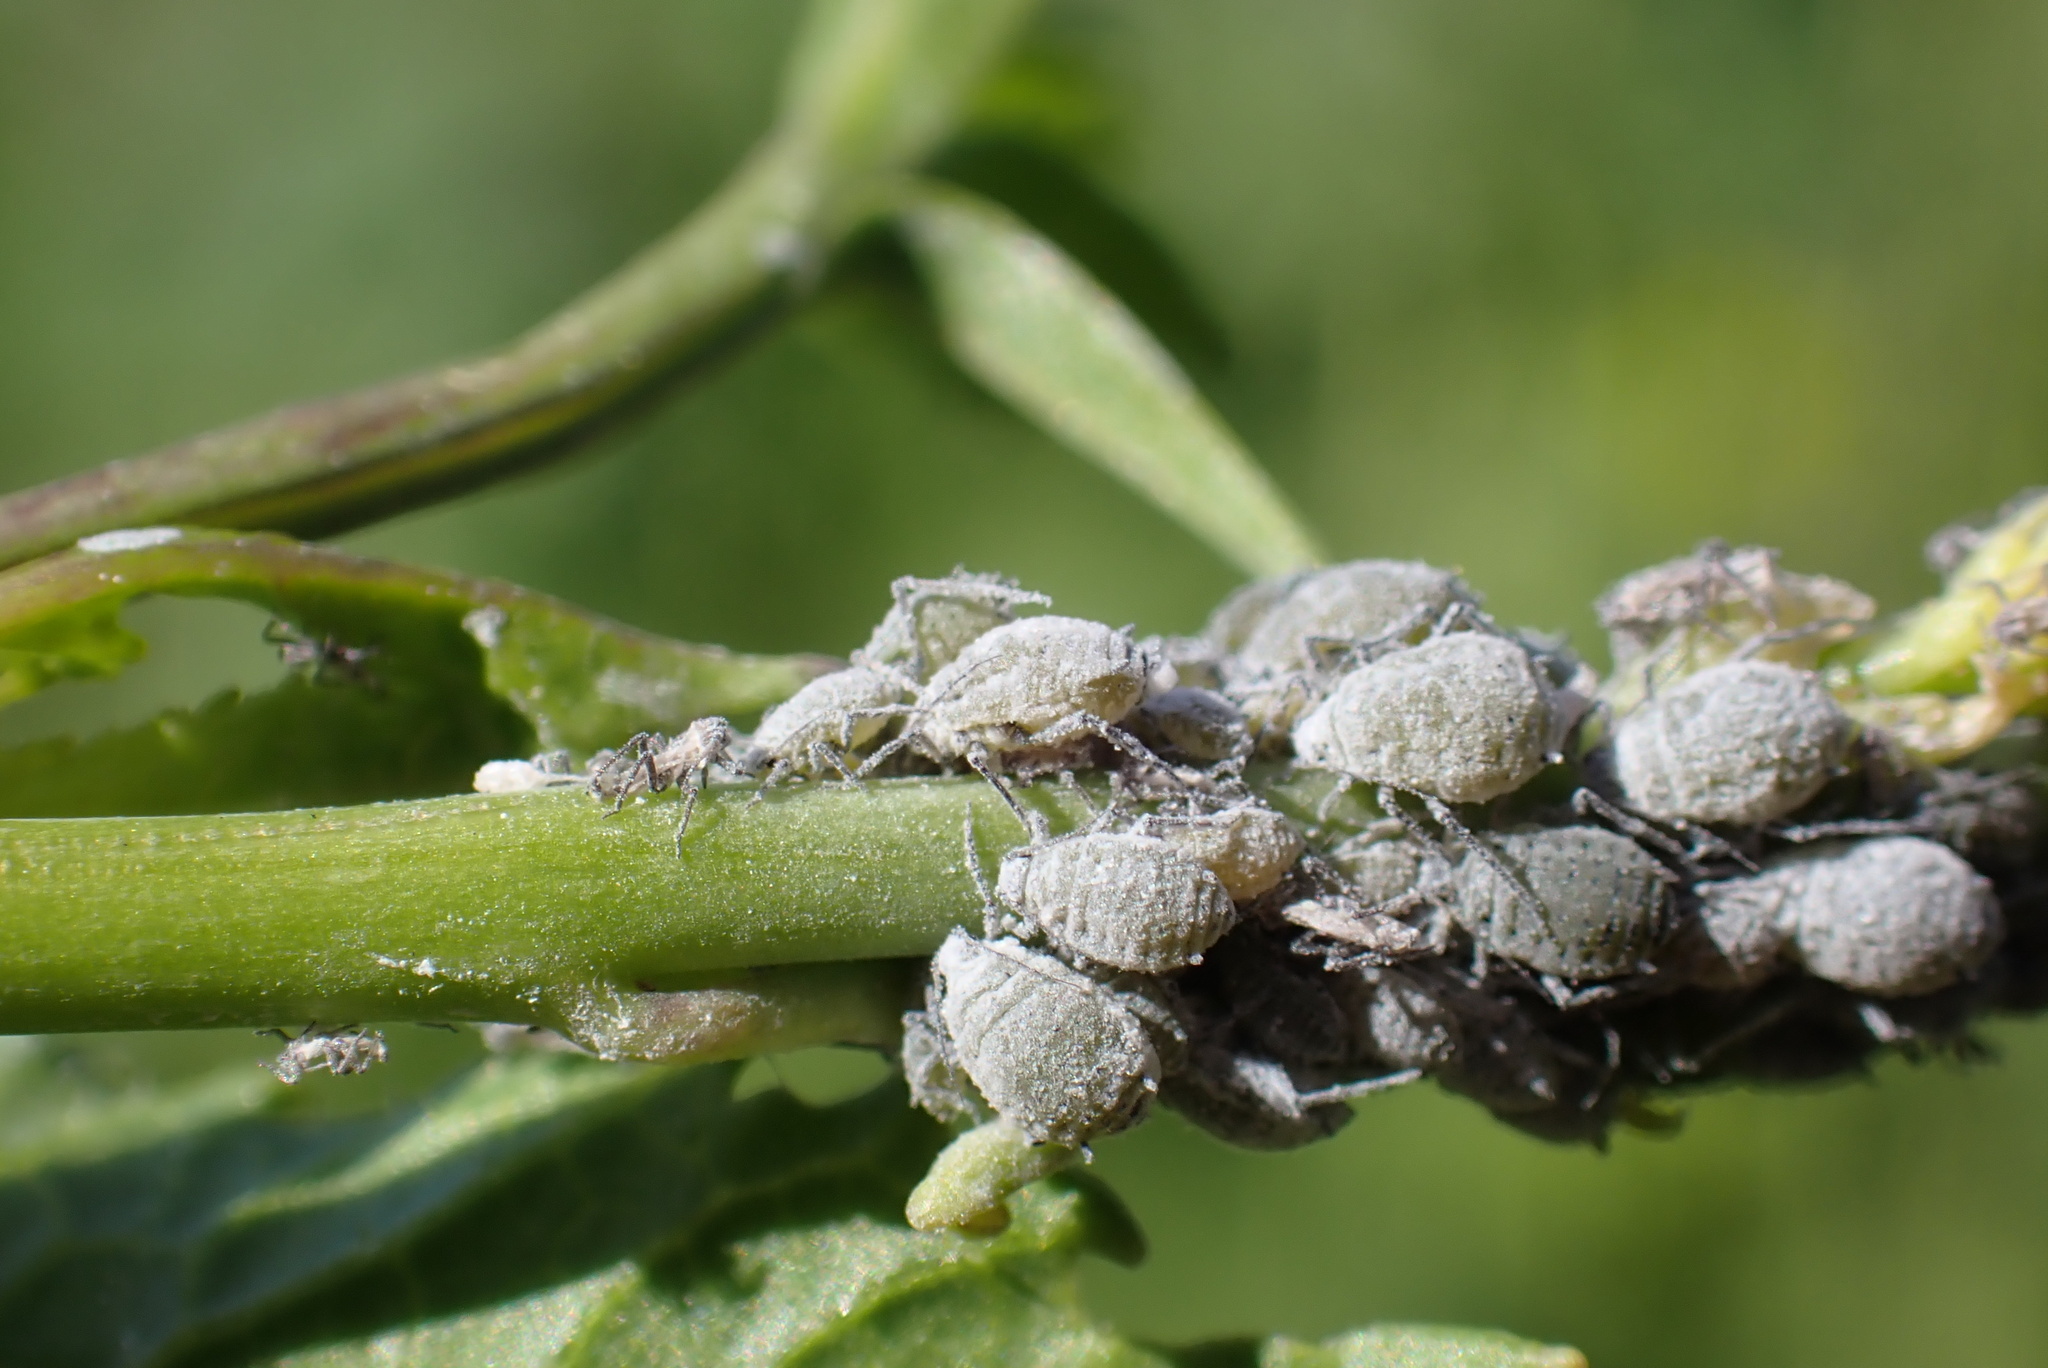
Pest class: cabbage_aphid